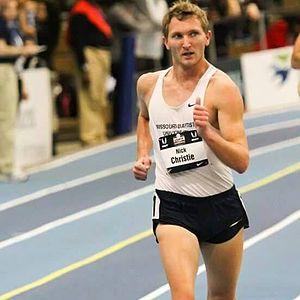
Nick Christie est un athlète américain, spécialiste de la marche athlétique.